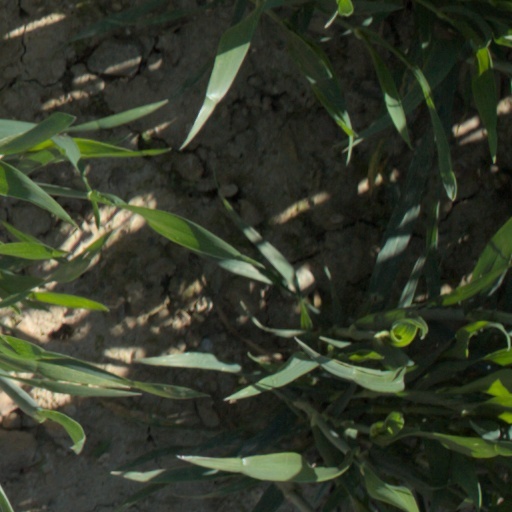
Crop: wheat